Ek Nath Dhakal

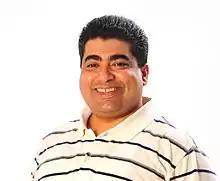
Ek Nath Dhakal in 2013

Ek Nath Dhakal (Nepali: एकनाथ ढकाल) (born 13 August 1974) is a Nepalese politician from Nepal Family Party (Nepal Pariwar Dal) and elected parliament member from Gorkha District of Nepal, and founder of the Nepal Pariwar Dal, and served as Minister for the Ministry of Peace and Reconstruction of the Government of Nepal. Dhakal's candidacy was supported by CPN - UML. He serves as the Asia Pacific Regional Chair of the "International Association of Parliamentarians for Peace (IAPP). Dhakal serves at the Nepal-US Parliamentary Friendship Group.